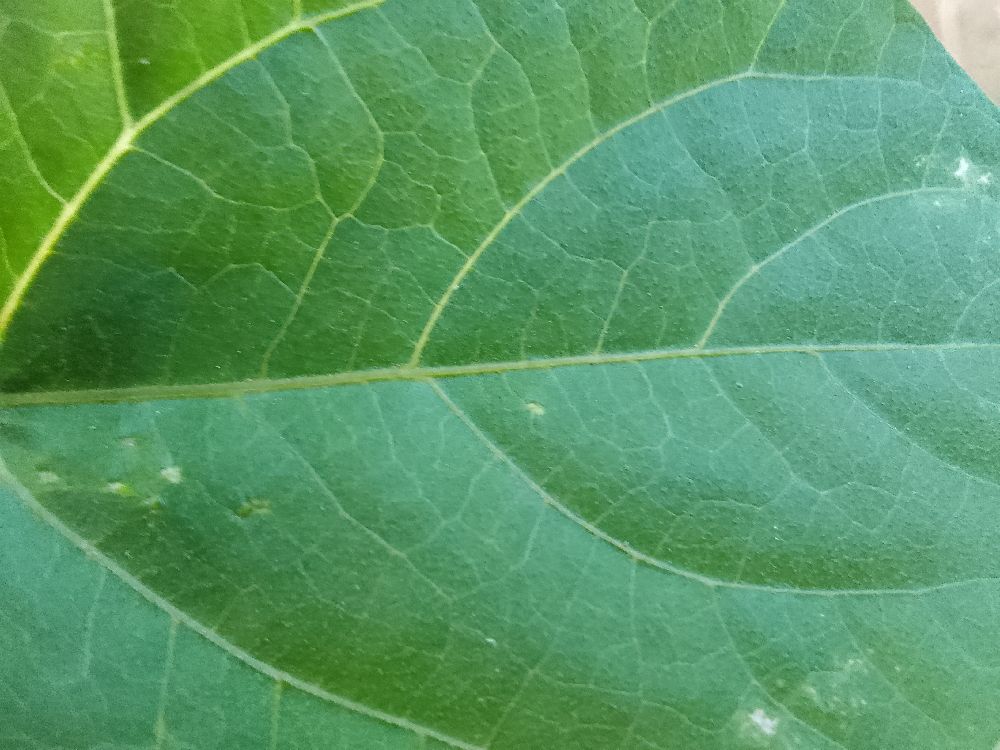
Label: healthy